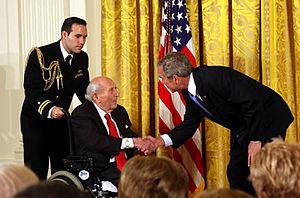
Roy R. Neuberger est un financier américain et collectionneur d'art, qui a contribué à la sensibilisation à l'art moderne par l'acquisition de nombreuses œuvres. Il est le cofondateur de la firme d'investissement Neuberger Berman.